Question: Please indicate a possible affordance area of the sit_on_chair that can be used for sitting
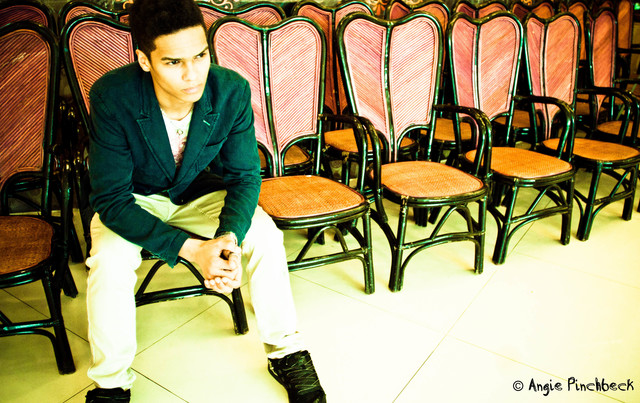
Answer: [250.5, 167.5, 359.5, 217.5]